Percolation

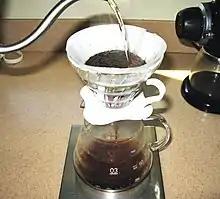
In coffee percolation, soluble compounds leave the coffee grounds and join the water to form coffee. Insoluble compounds (and granulates) remain within the coffee filter.

In physics, chemistry, and materials science, percolation refers to the movement and filtering of fluids through porous materials. It is described by Darcy's law. Broader applications have since been developed that cover connectivity of many systems modeled as lattices or graphs, analogous to connectivity of lattice components in the filtration problem that modulates capacity for percolation.